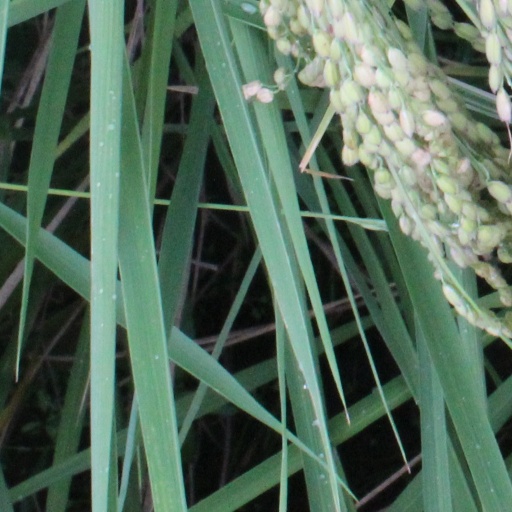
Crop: rice